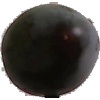
Label: Plum 3